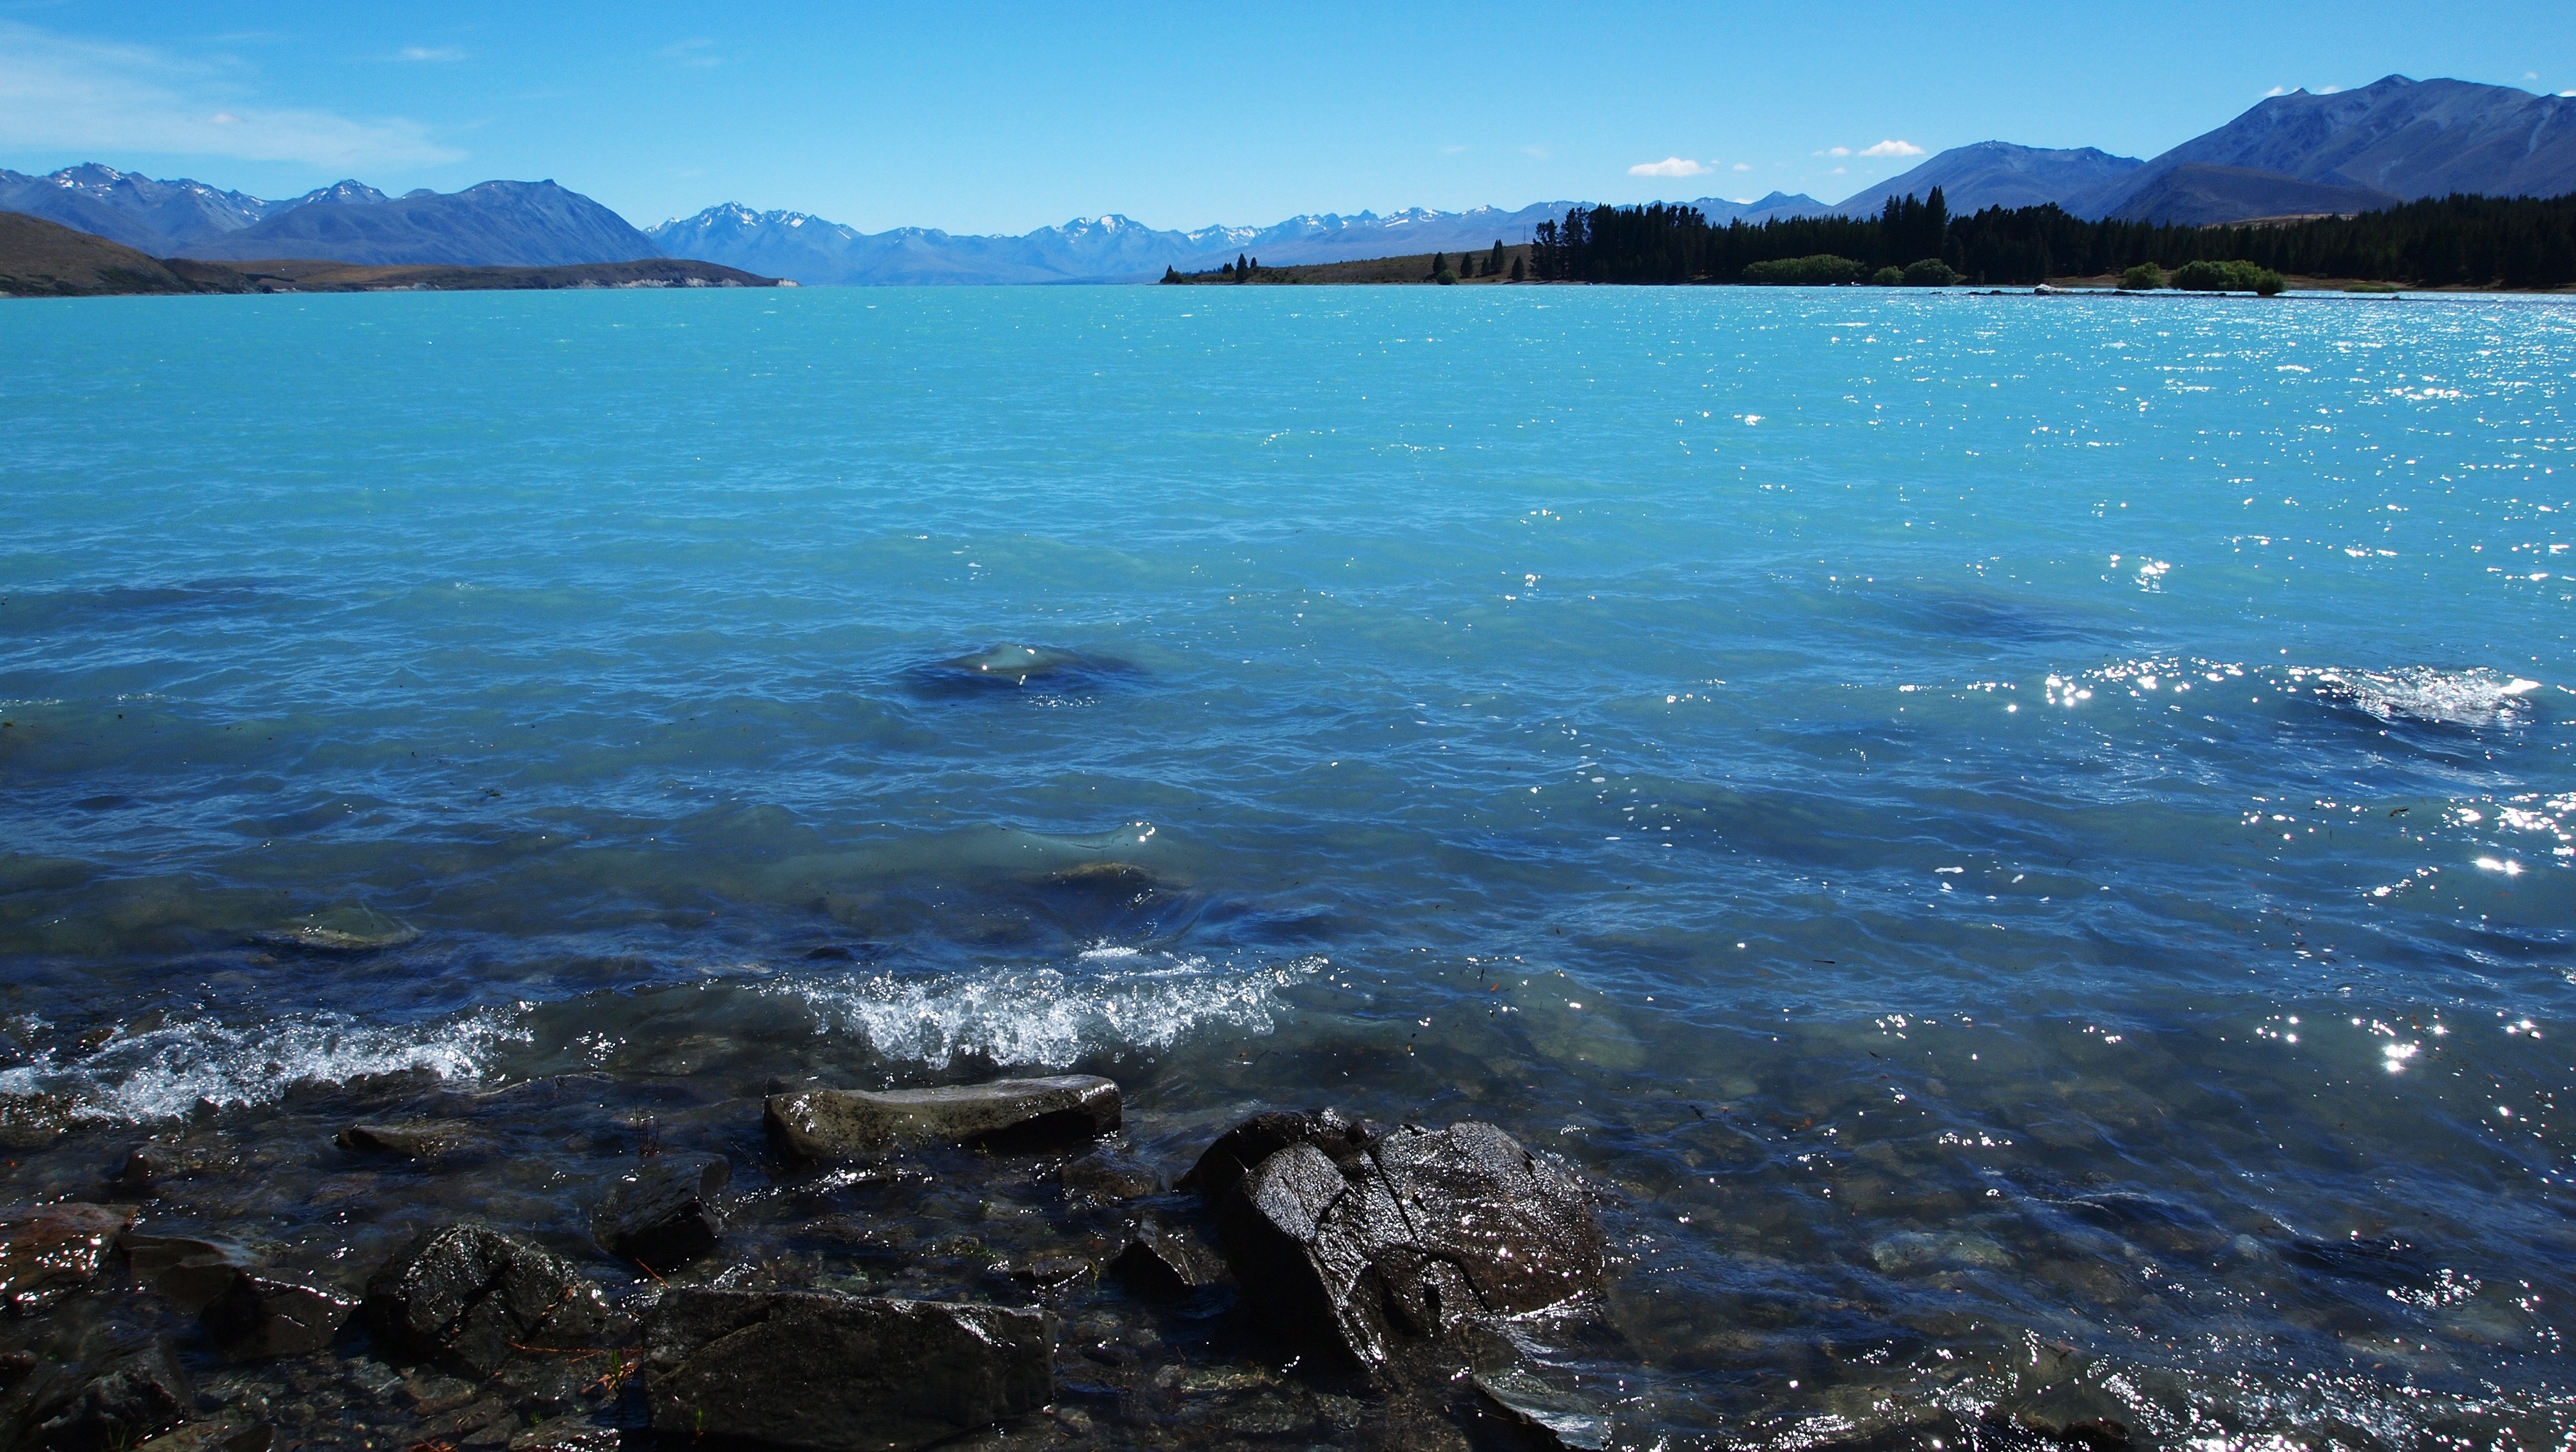
landscape, sea, coast, water, ocean, horizon, shore, wave, lake, travel, cove, holiday, lagoon, bay, blue, body of water, bank, turquoise, mountains, outlook, new zealand, loch, cape, summer holiday, wind wave